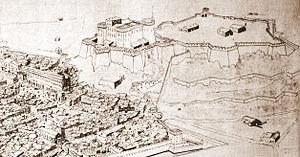
Une vue d'artiste du XVIIe siècle sur la colline par G. Trouillet.
La colline Saint-Eutrope est située au centre de la commune d'Orange, et en constitue l'un des points les plus hauts à 105 m. Elle domine le centre-ville en sa partie Nord, avec le théâtre antique en contrebas.
Orange, surnommée la « Cité des Princes », est une commune française située au nord-ouest du département de Vaucluse en région Provence-Alpes-Côte d'Azur.